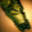
Label: bottle